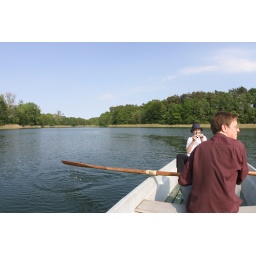
Owen &amp;amp; his Gran in the rowing boat on the lake in R&amp;ouml;ddelin, Germany.